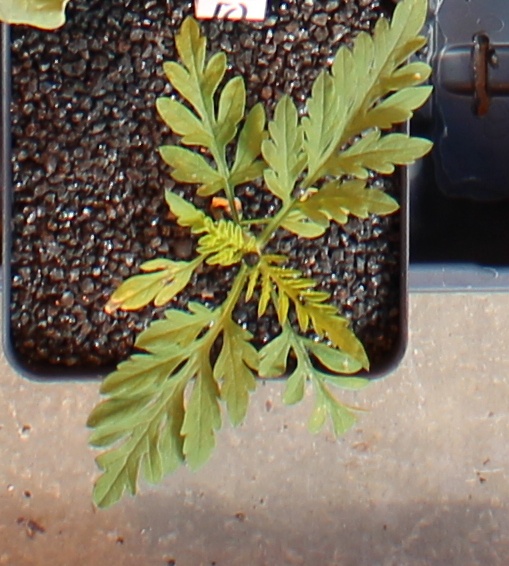
Label: Ragweed